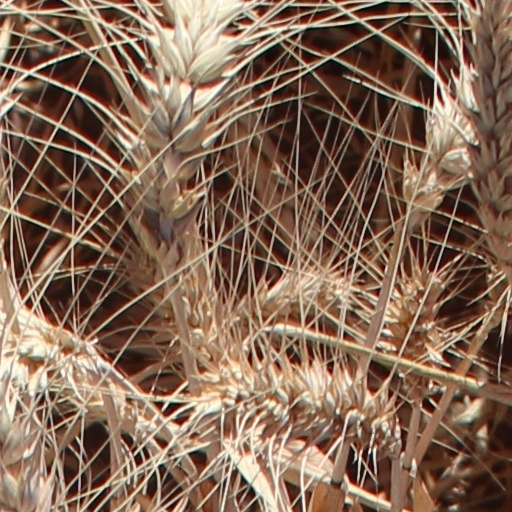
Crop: wheat